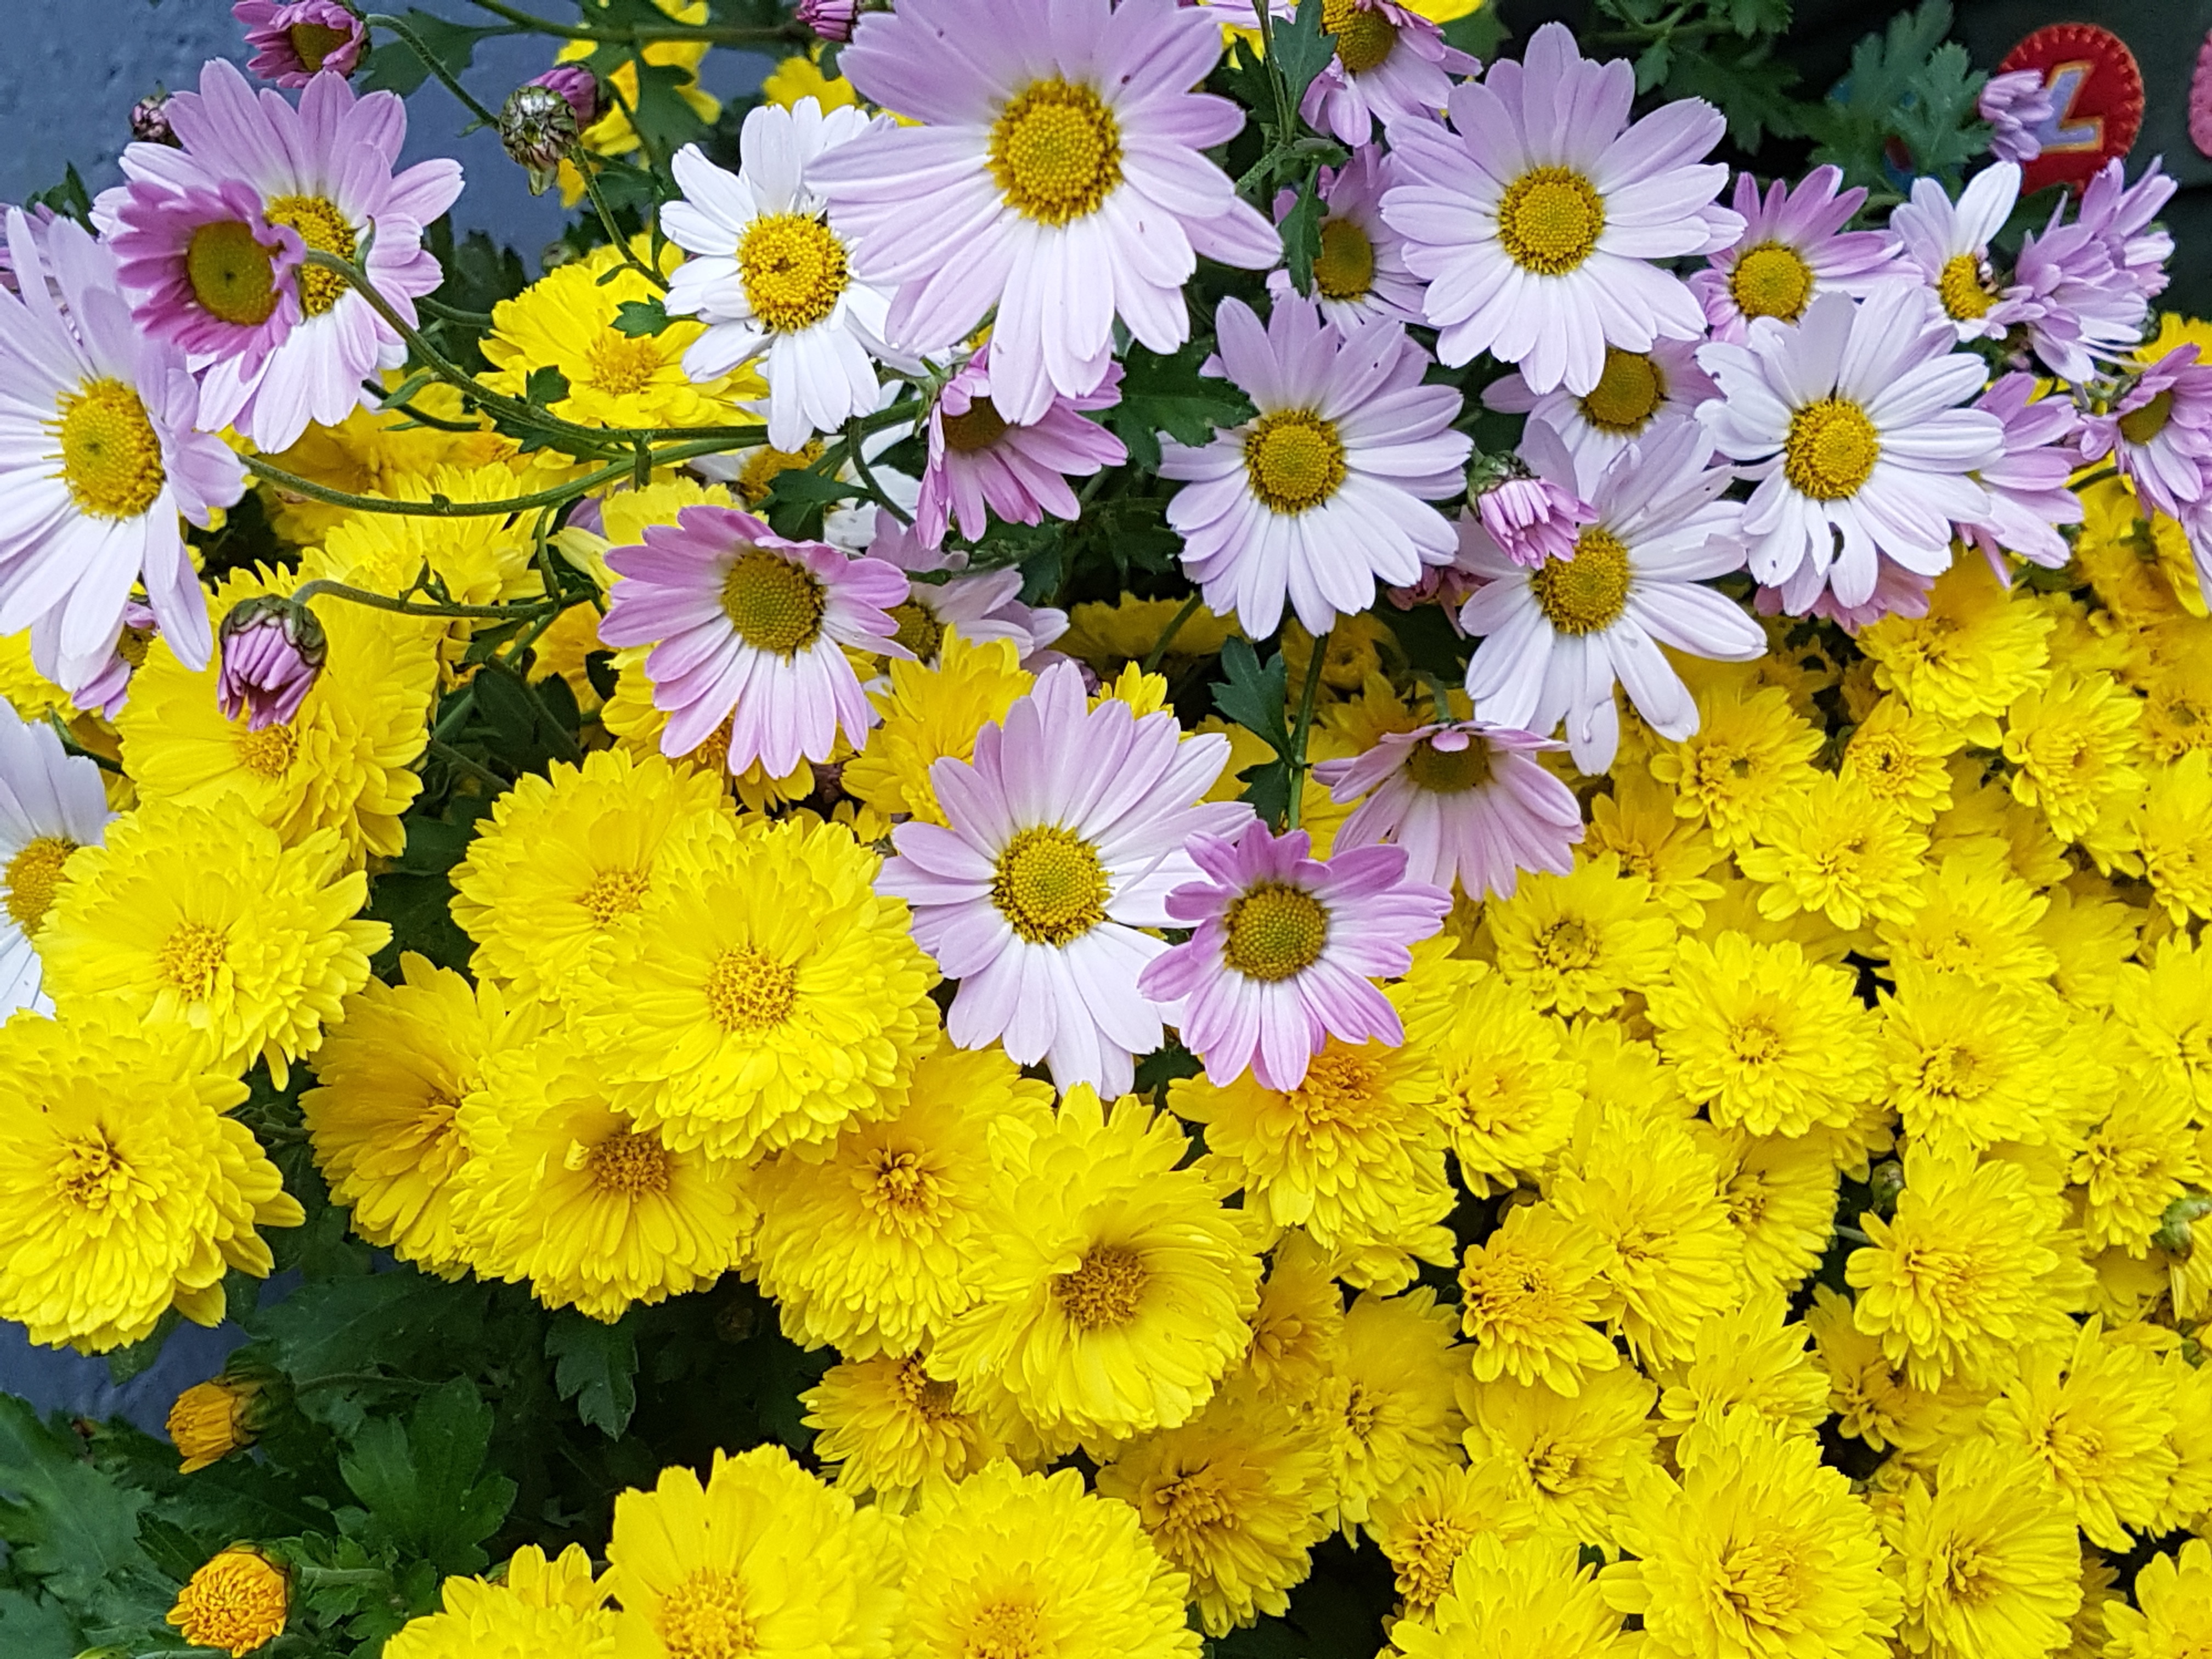
nature, plant, field, flower, petal, herb, yellow, flora, flowers, beauty, chrysanthemum, floristry, fall flowers, kogiku, free pictures, flower wallpaper, yellow chrysanthemums, small yellow flowers, hwasaham, flowering plant, daisy family, annual plant, land plant, marguerite daisy, chrysanths